Tabori Movement

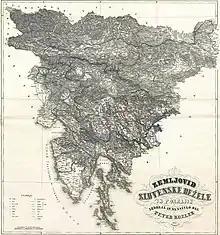
Peter Kosler's "Map of the Slovene Land and Provinces", designed during the Spring of Nations in 1848, became the symbol of United Slovenia.

In 1867 the Austrian Empire reorganized with the Austro-Hungarian Compromise into a dual monarchy, in light of this, many Slovenes reverted into their "maximalist" ways, with a demand of a "United Slovenia", they initiated a series of mass political rallies, called tabori, after the Czech model. The movement led to a call for political/cultural union of Slovenes.